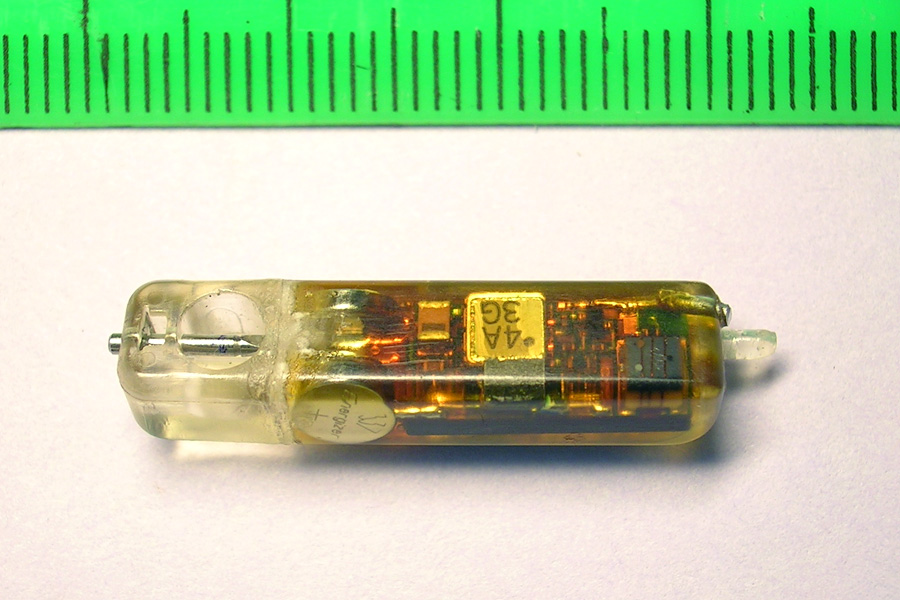
рН-Capsule Bravo
Specialty: medical-devices